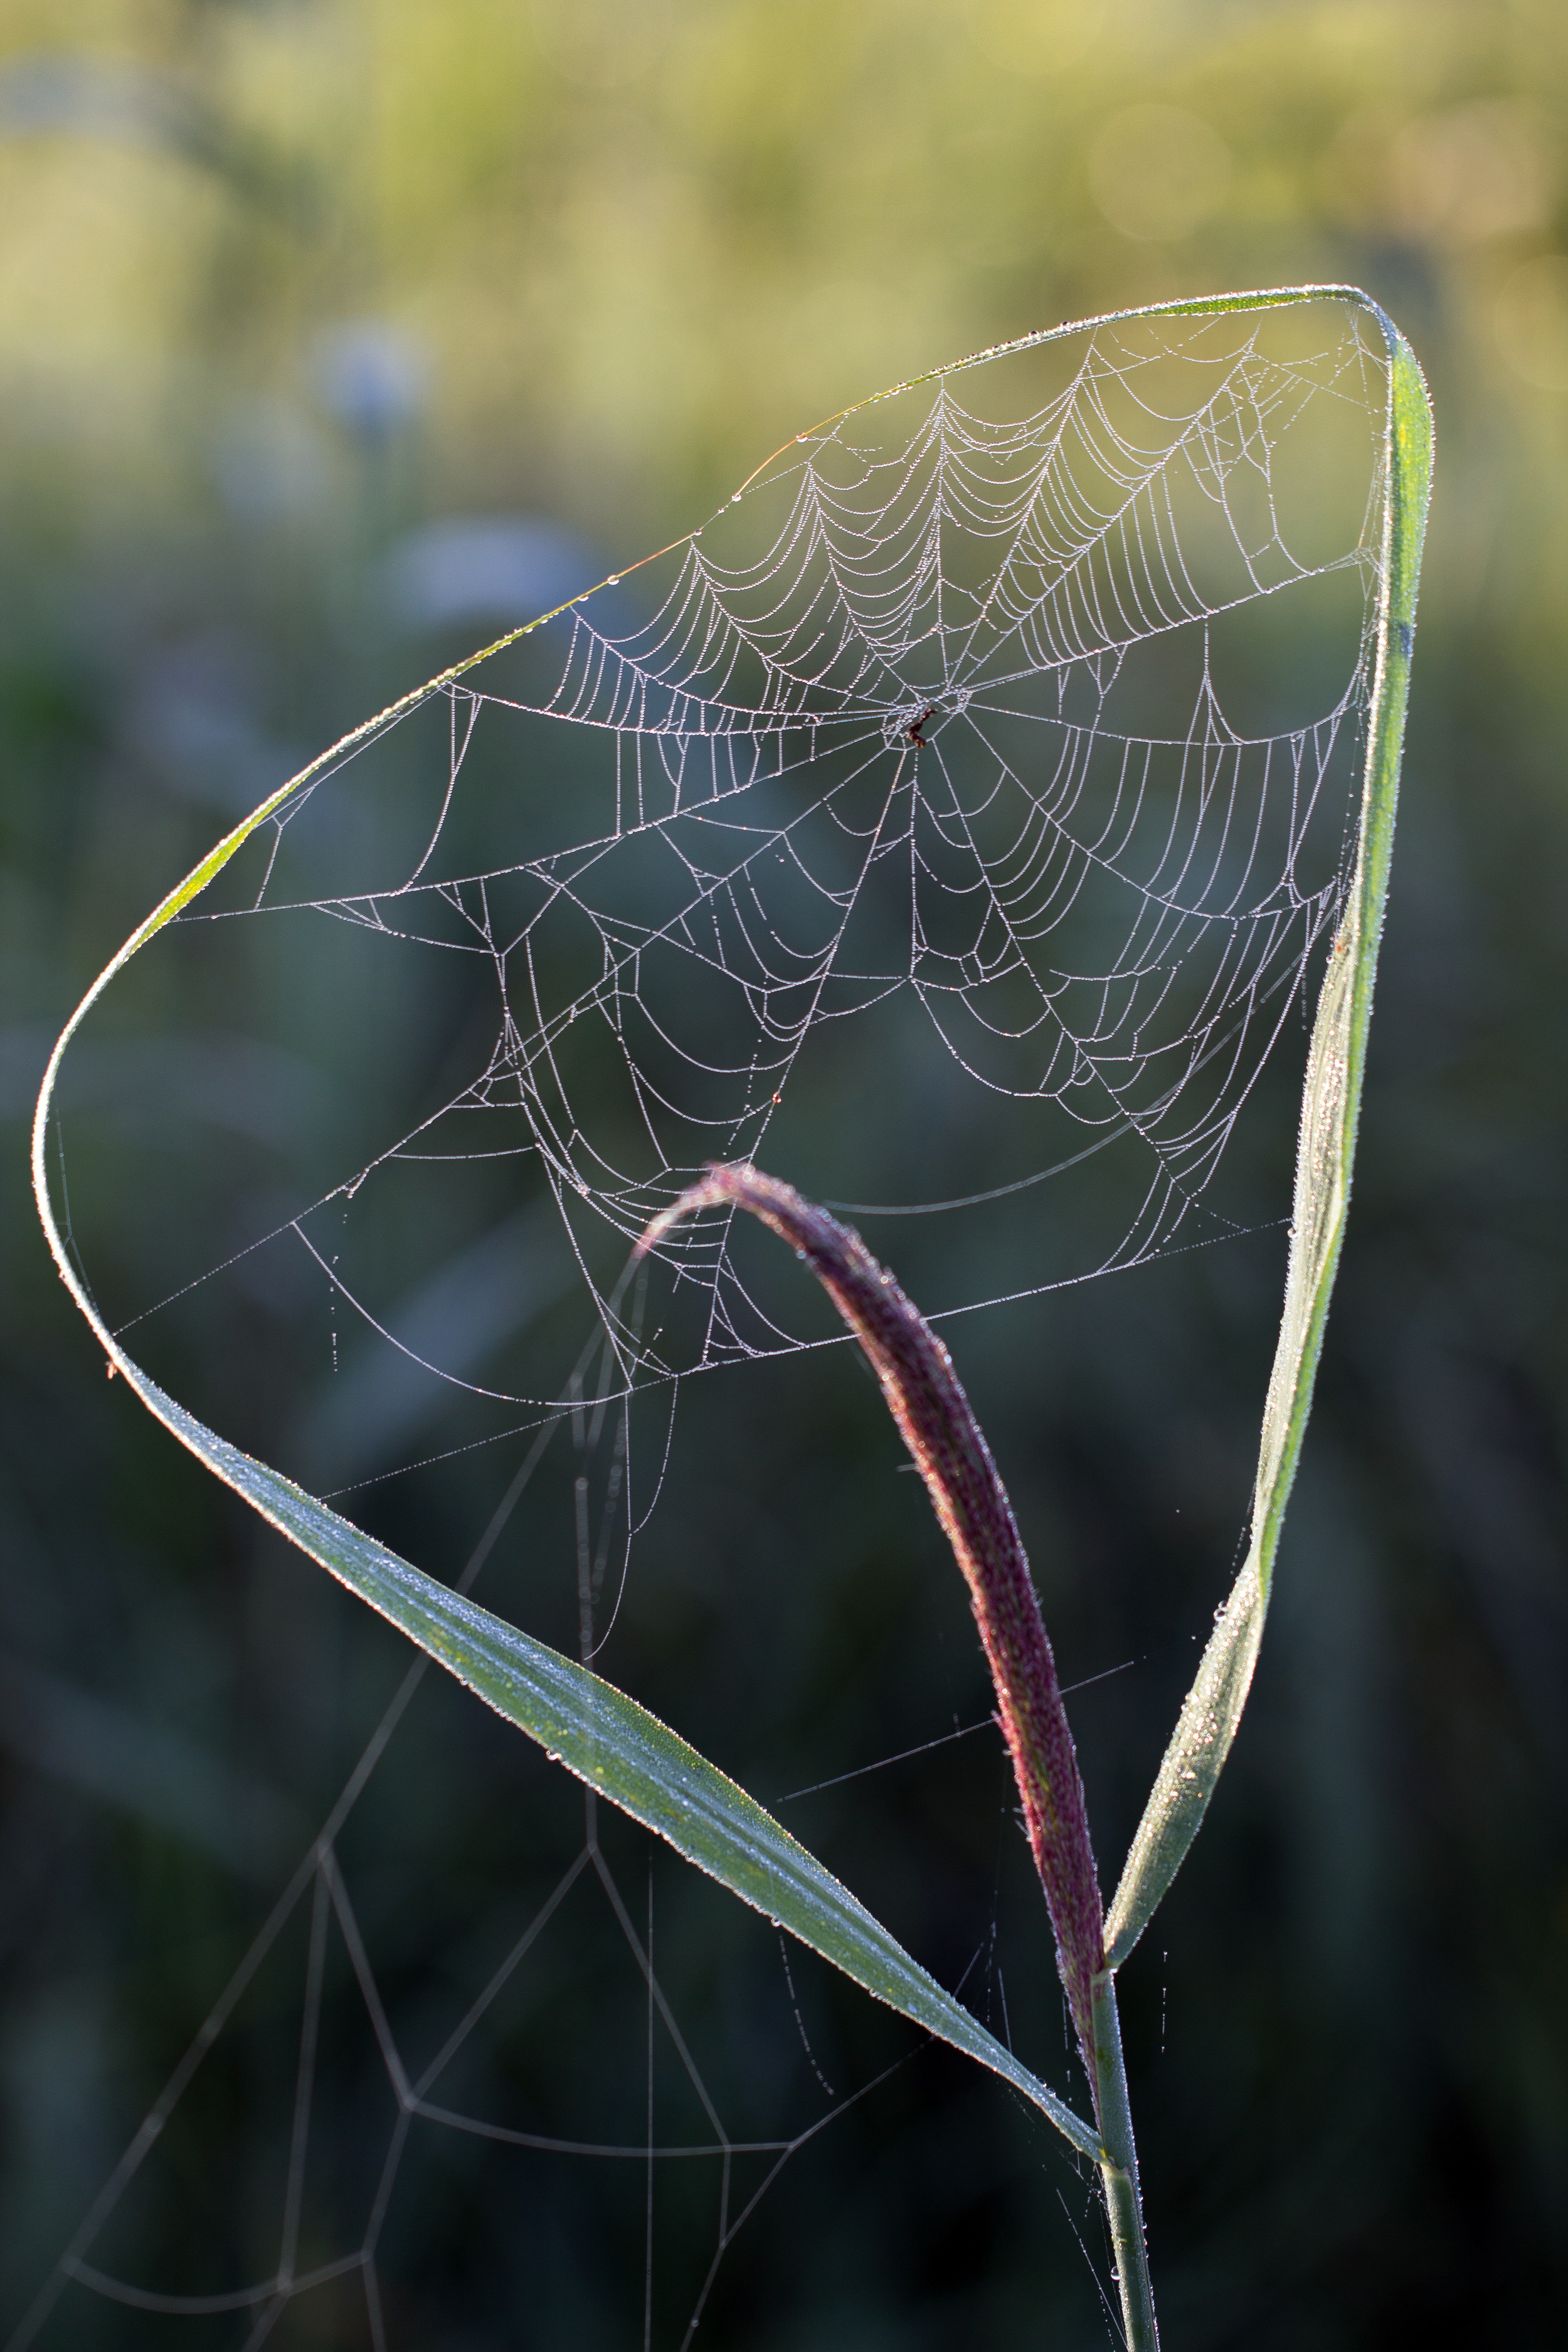
nature, grass, branch, dew, wing, photography, leaf, reed, fauna, material, invertebrate, spider web, cobweb, close up, spider, arachnid, network, filigree, cobwebs, nature conservation, macro photography, morning sun, nature recording, spin threads, plant stem